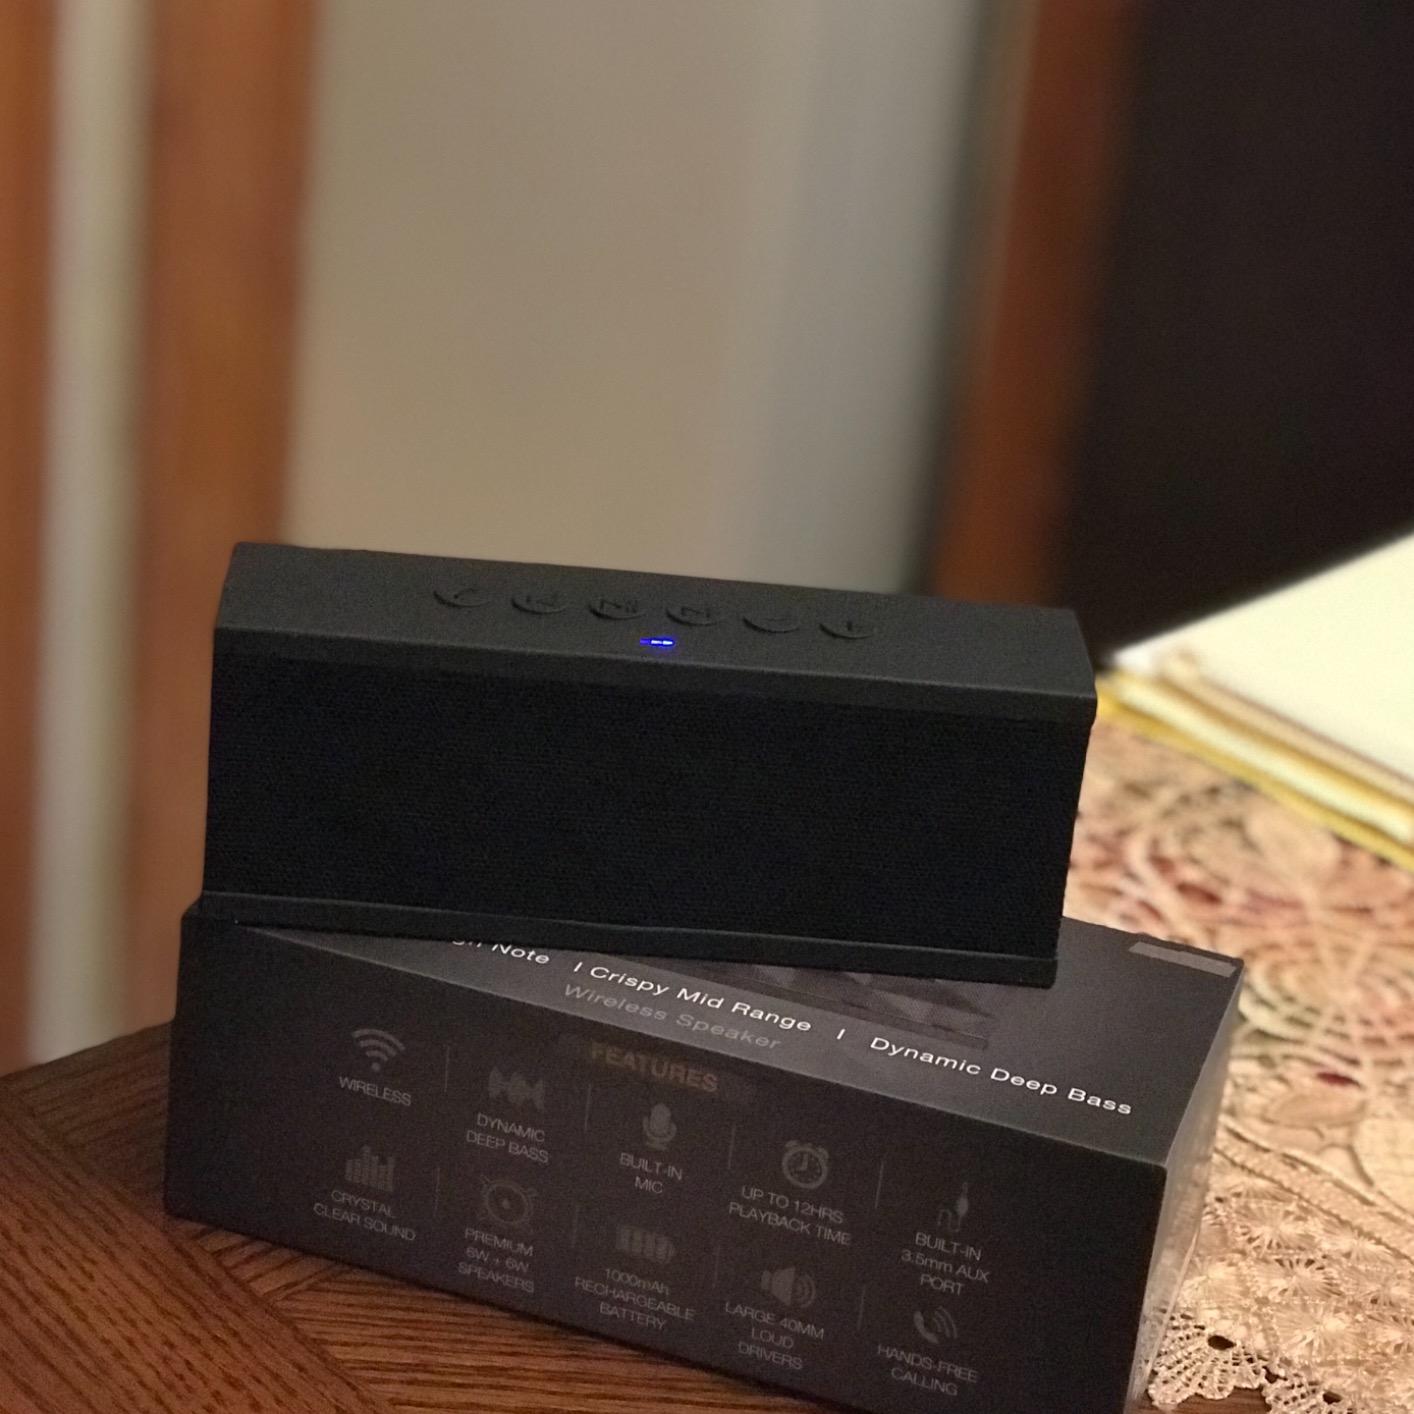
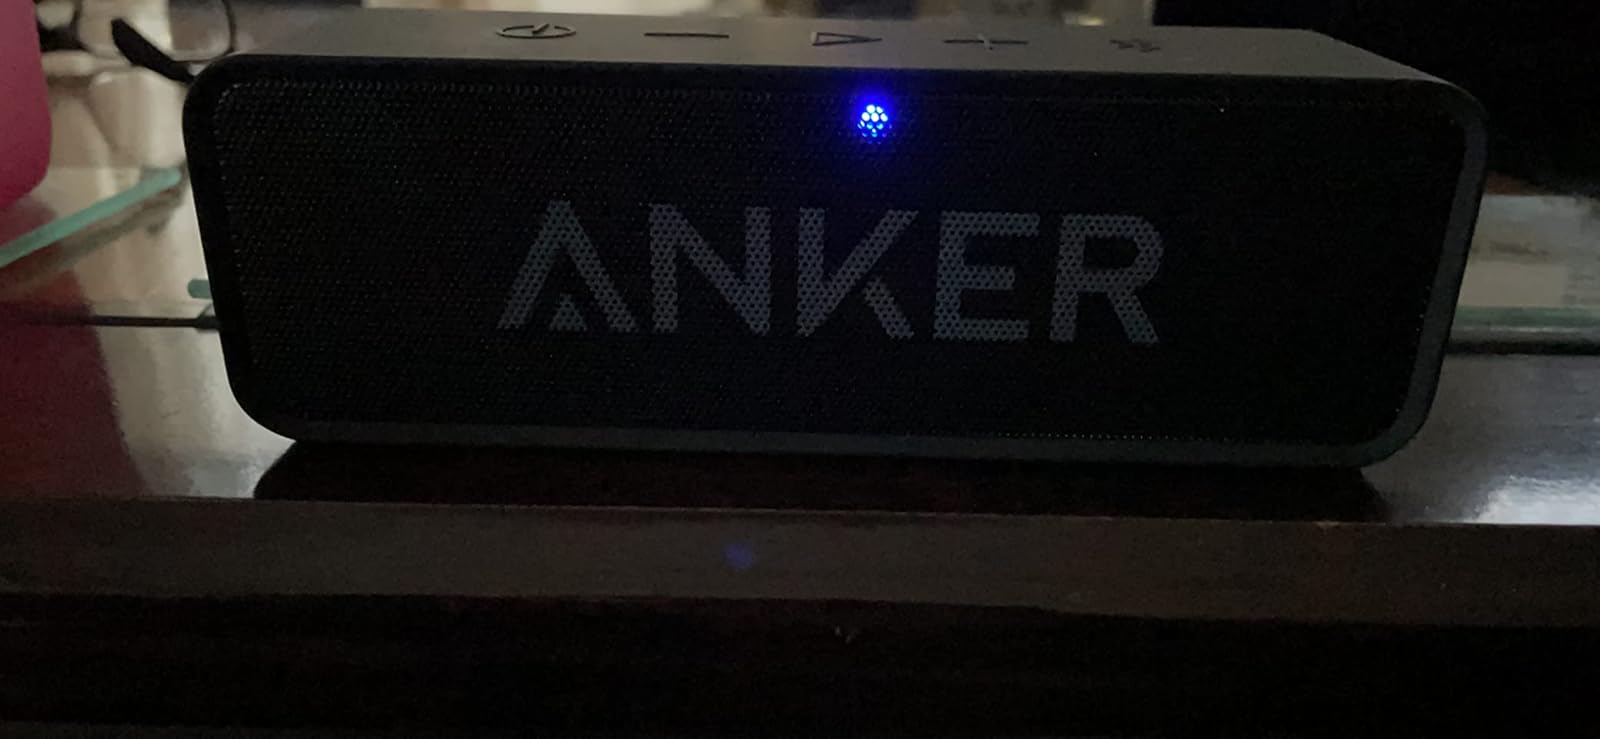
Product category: speaker
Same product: no